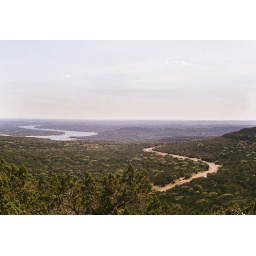
sunset deck; near balcones wildlife refugeThe &amp;quot;S&amp;quot; shape of the road and the lake makes this for me